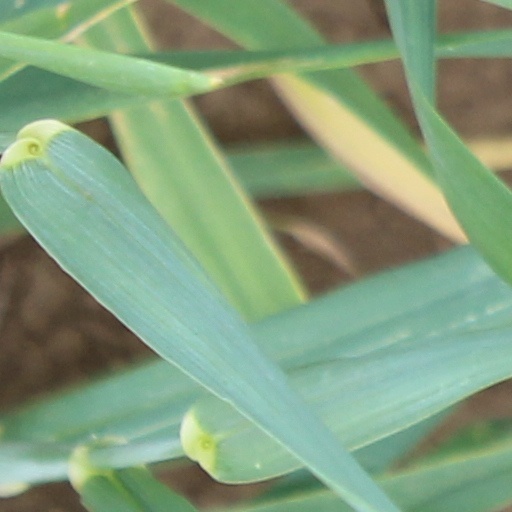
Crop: wheat